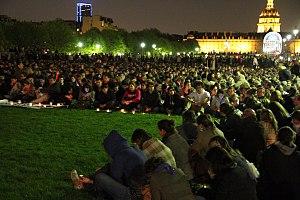
Soirée des veilleurs aux Invalides le 23 avril 2013
La Manif pour tous est le principal collectif d'associations à l'origine des plus importantes manifestations et d'actions d'opposition à la loi ouvrant le mariage et l'adoption aux couples de personnes de même sexe en France. Depuis la promulgation de la loi en mai 2013, les revendications du collectif se sont élargies de l'opposition au mariage homosexuel et à l'« homoparentalité », à la défense de la famille et au rejet de l'enseignement des études de genre, qualifiées de « théorie du genre ».